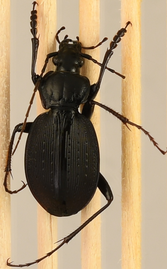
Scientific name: Carabus goryi
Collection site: Great Smoky Mountains National Park NEON (GRSM), plot GRSM_020